Yaacov Shavit

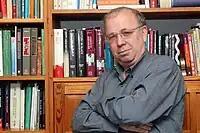

Yaacov Shavit (born 24 October 1944) is an emeritus professor at the Department of Jewish History, Tel Aviv University. His main fields of study are the history of modern Israel and modern Jewish intellectual and cultural history. Shavit has also written about the Afrocentrism movement in the African American community. He is married to Zohar Shavit, another academic of the same university's School for Cultural Studies.